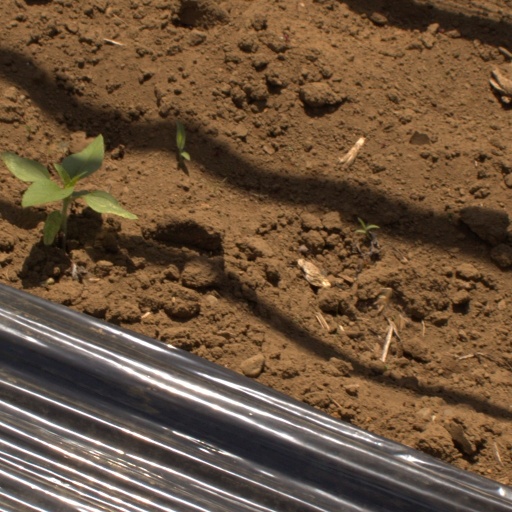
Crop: Jerusalem artichoke